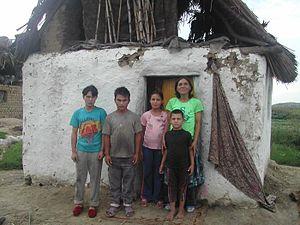
Le mot Roms désigne en français un ensemble de populations établies dans divers pays du monde et ayant, à origine, une culture et des origines communes dans le sous-continent indien, également dénommées par les exonymes Tziganes / Tsiganes, Gitans, Bohémiens, Manouches ou Romanichels ou encore « gens du voyage » par confusion ou par vision fantasmée. Leurs langues initiales font partie du groupe, issu du sanskrit, parlé au nord-ouest du sous-continent indien, et qui comprend aussi le gujarati, le pendjabi, le rajasthani et le sindhi. Minoritaires sur une vaste aire géographique entre l'Inde et l'océan Atlantique, puis sur le continent américain, les élites lettrées de ces populations ont adopté comme endonyme unique le terme Rom, signifiant en langue romani « homme accompli et marié au sein de la communauté ». Deux autres dénominations, les Sintis et les Kalés, sont considérées tantôt comme des groupes différents des Roms, tantôt comme inclus parmi ces derniers.